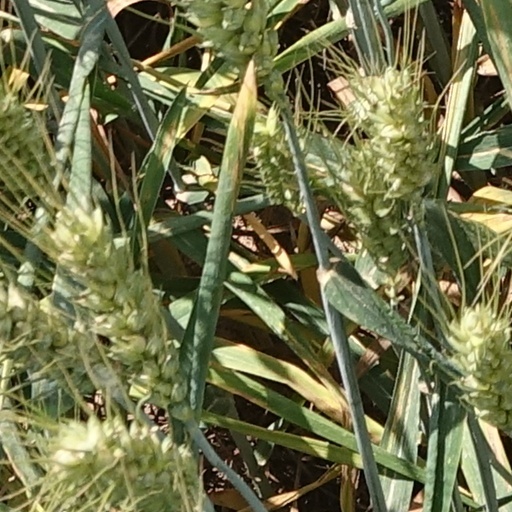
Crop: wheat